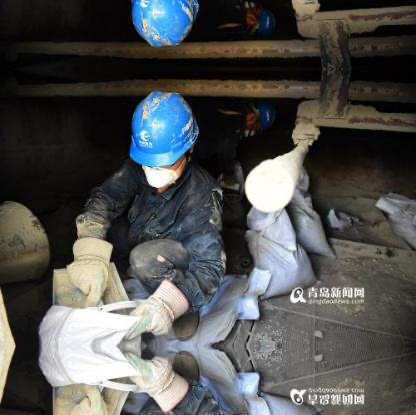
Objects in the image:
label: helmet
label: helmet
label: helmet
label: helmet